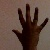
The image shows a hand gesture representing the number 5 in Indian Sign Language.